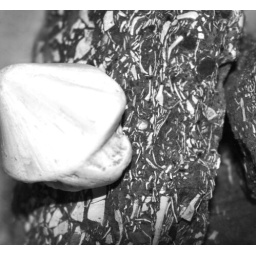
I have these rocks and fossils in a bowl and desided to ttry to do something different